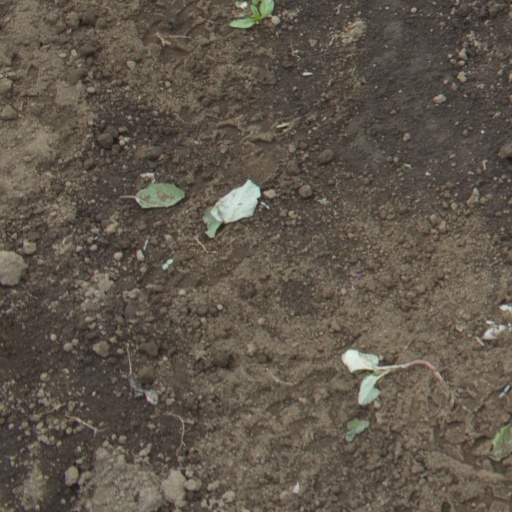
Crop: soybean